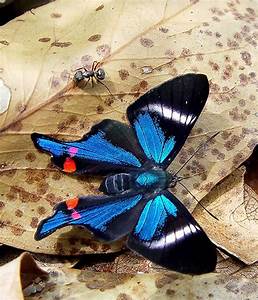
Label: butterfly